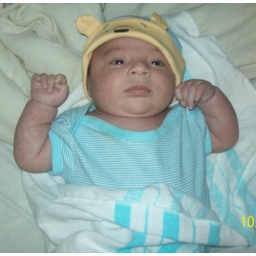
i had too put him in the hat that i bought its so cute